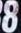
Number: 8